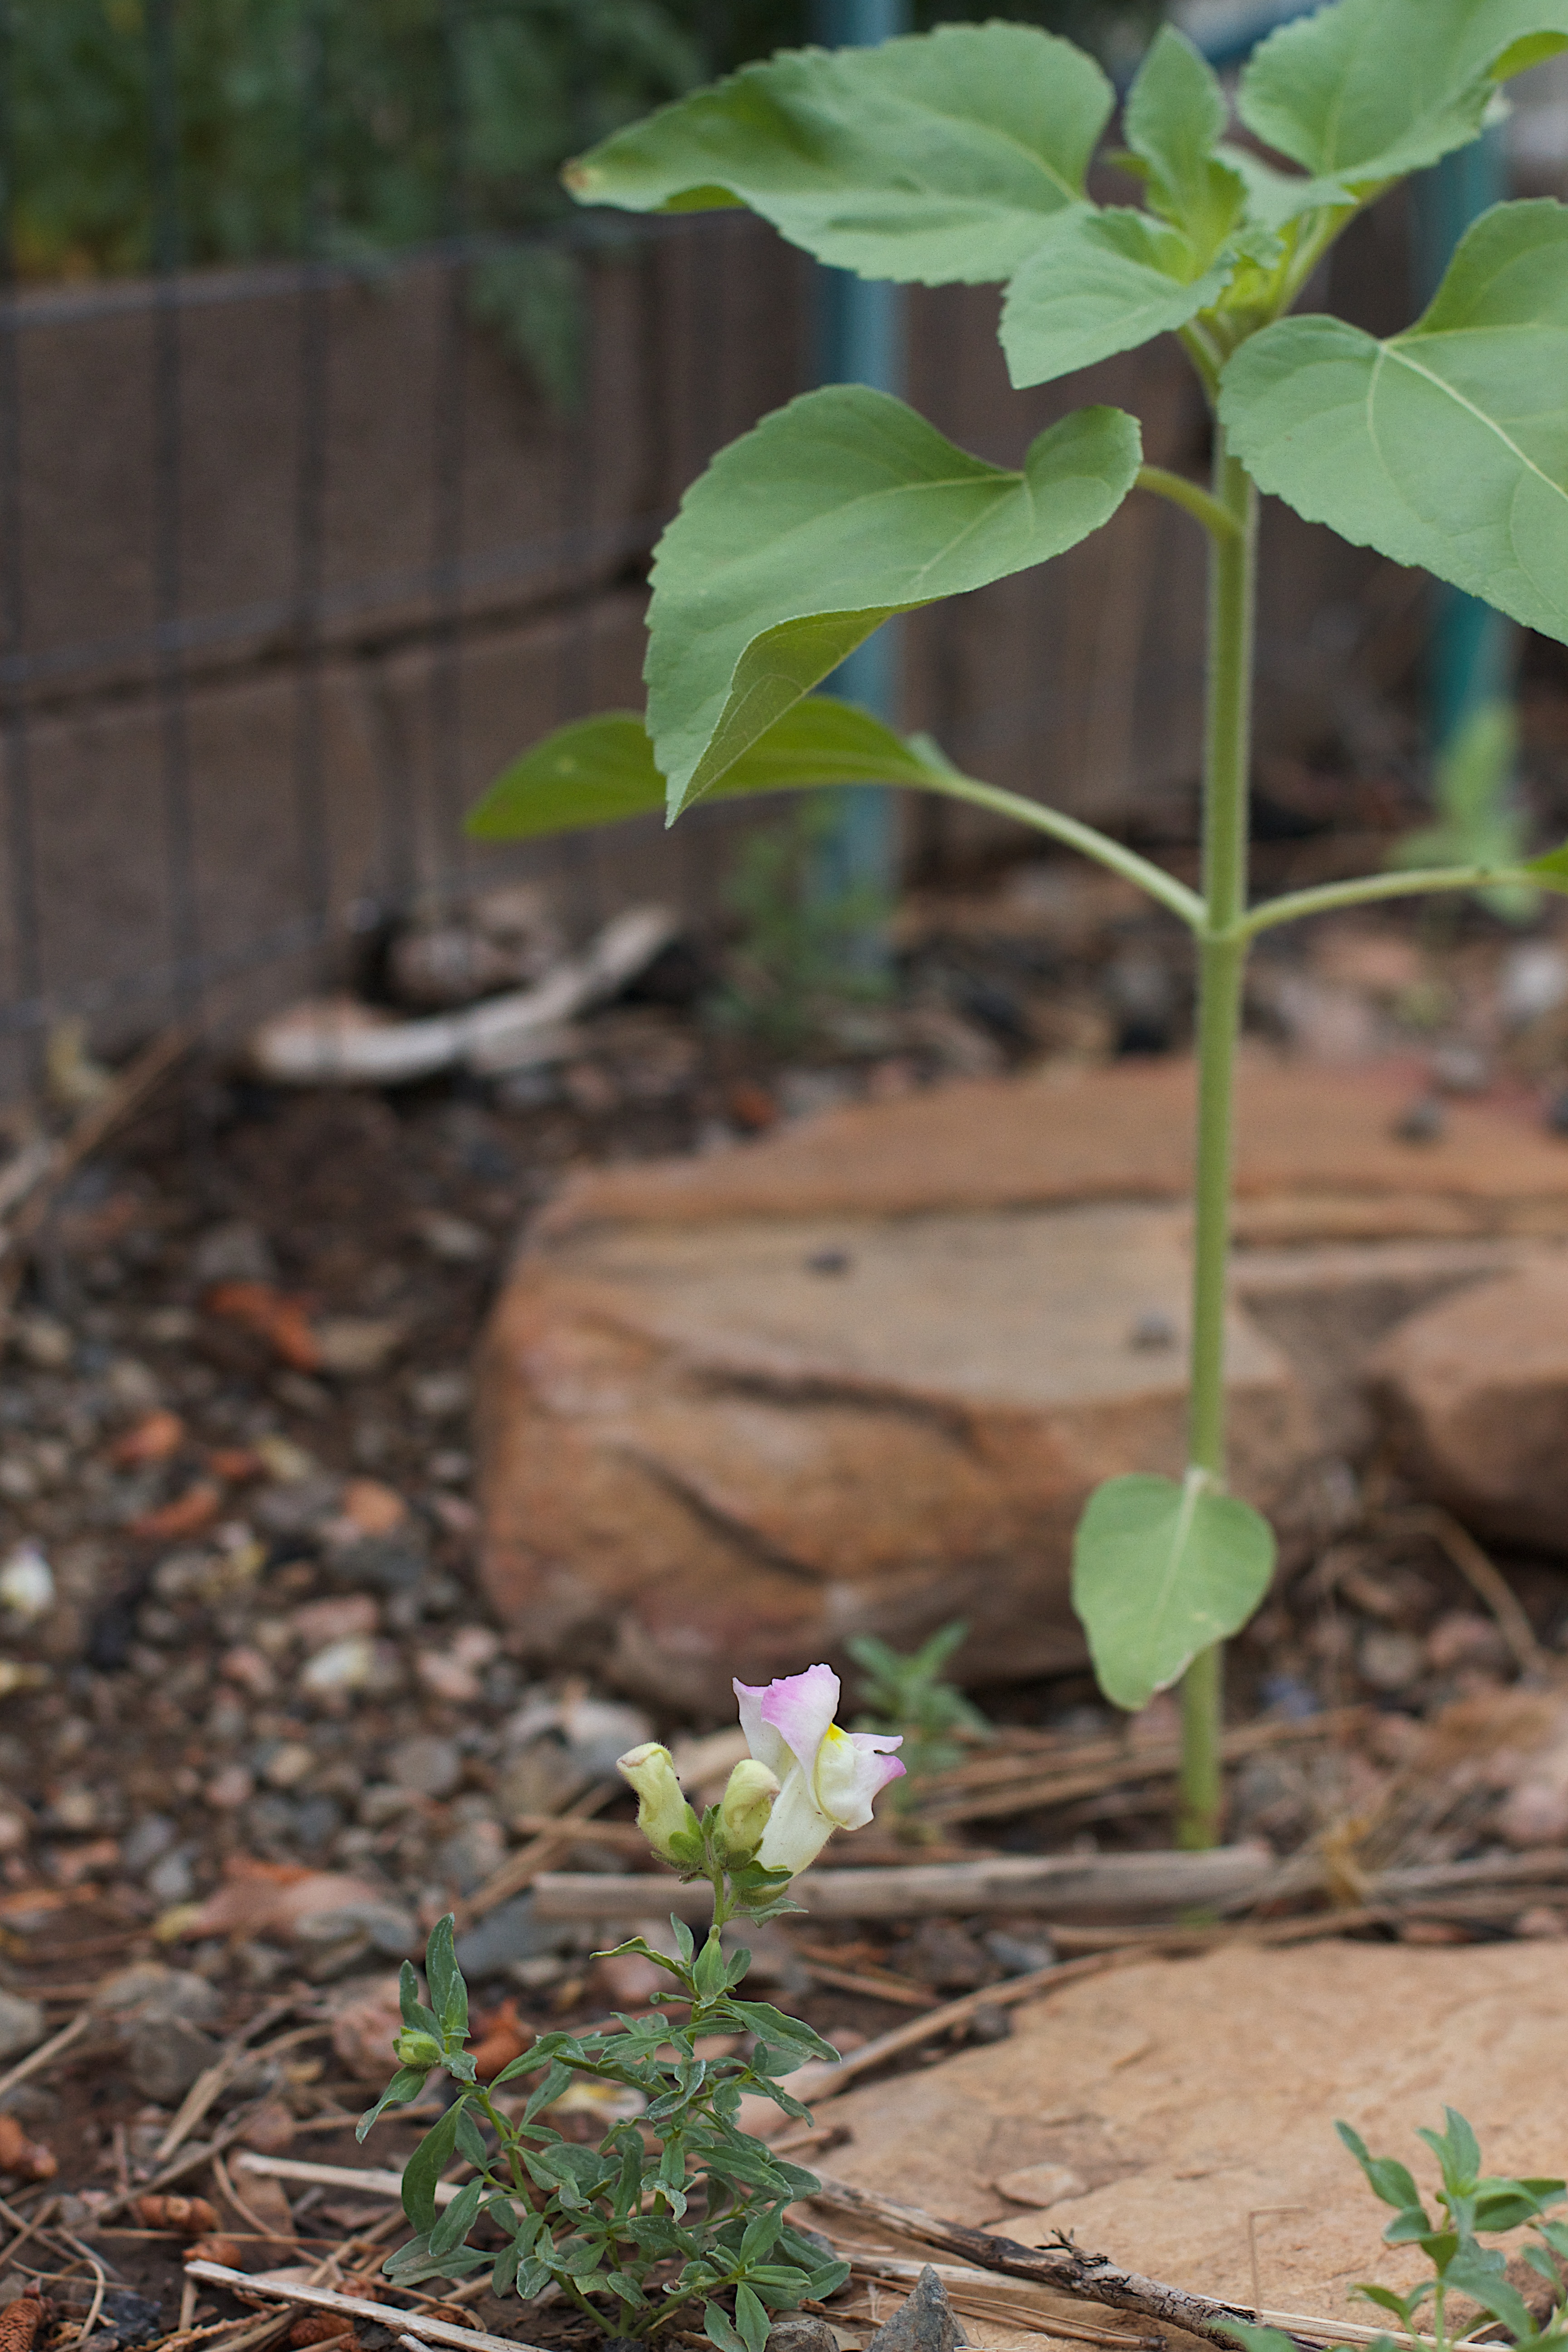
tree, plant, leaf, flower, food, green, herb, produce, soil, botany, garden, flora, yard, flowering plant, land plant